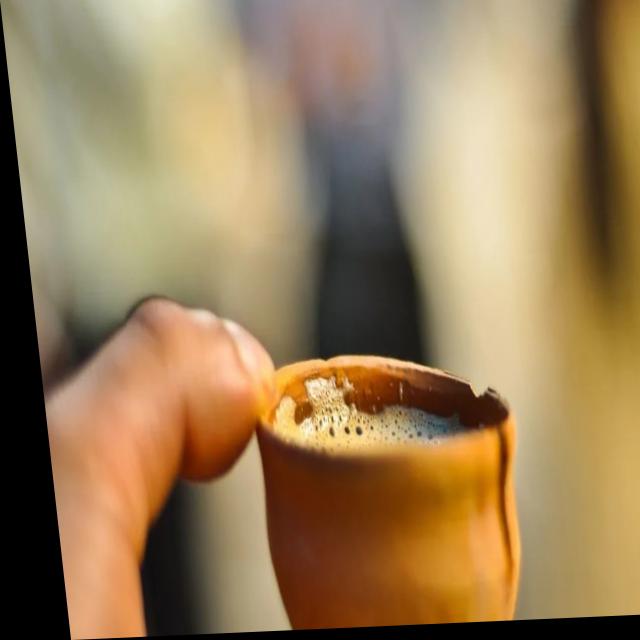
Dish: chai